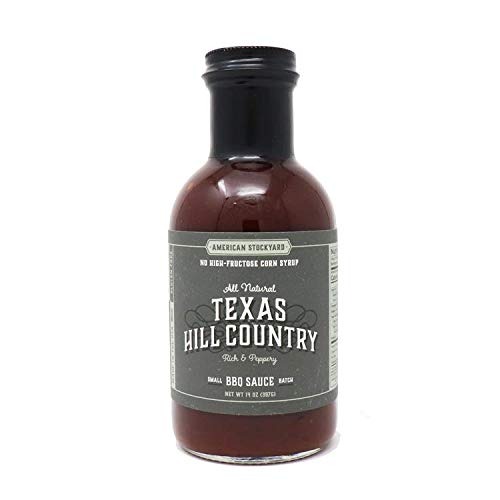
Item Name: American Stockyard Texas Hill Country BBQ Sauce (14 oz)
Value: 14.0
Unit: Fl Oz

Price: 16.95